The Beatles in India

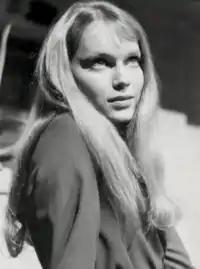
Mia Farrow, pictured in 1964

In the Maharishi's teaching, there were seven levels of consciousness, and the course would provide students with experience in the fourth: "pure" or transcendental consciousness. While TM had earned the sobriquet "the McDonald's of meditation" for its quick and simple application, and the Maharishi espoused its scientific basis over religious dogma, strong Vedic and Hindu-aligned aspects remained. His lectures included stories and parables, and comparisons between TM and Western practices, particularly Christianity. He advocated meditation before prayer, and said that Christianity's upholding of Jesus Christ's earthbound suffering as a divine attribute was a "humiliating teaching" and a distraction from self- and God-realisation.